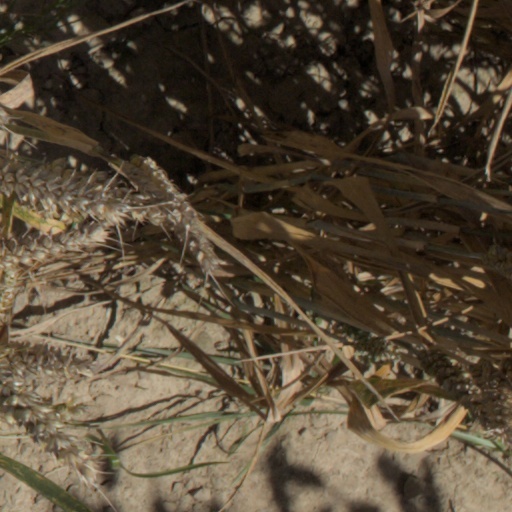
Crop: wheat